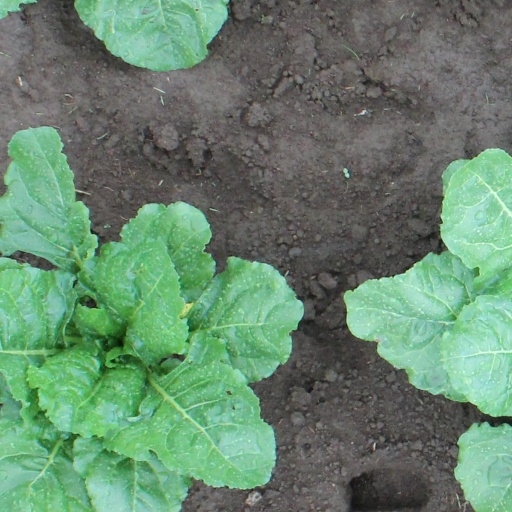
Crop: sugar beet